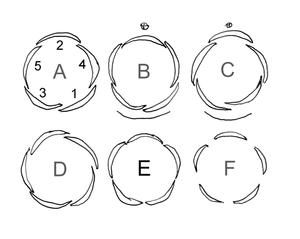
La préfloraison est la disposition entre elles des pièces florales d'un verticille du périanthe dans le bouton floral juste avant l'épanouissement de la fleur. Elle désigne aussi un stade dans le cycle annuel d'une plante, correspondant aux fleurs avant l'épanouissement, stade entre la montaison et la floraison. Linné avait employé dans ce sens le terme estivation qui est aujourd'hui réservé à la manière dont sont disposées les sépales, les uns par rapport aux autres, dans le bouton.